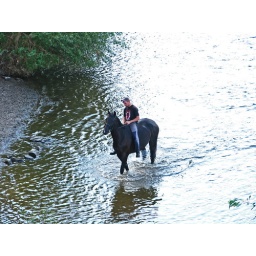
horse walking in the Vlatava River